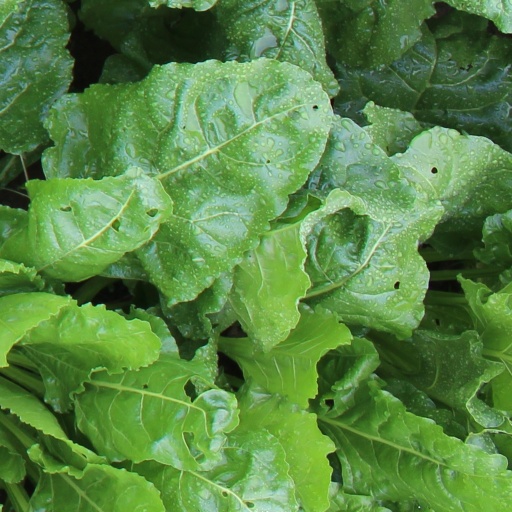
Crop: sugar beet